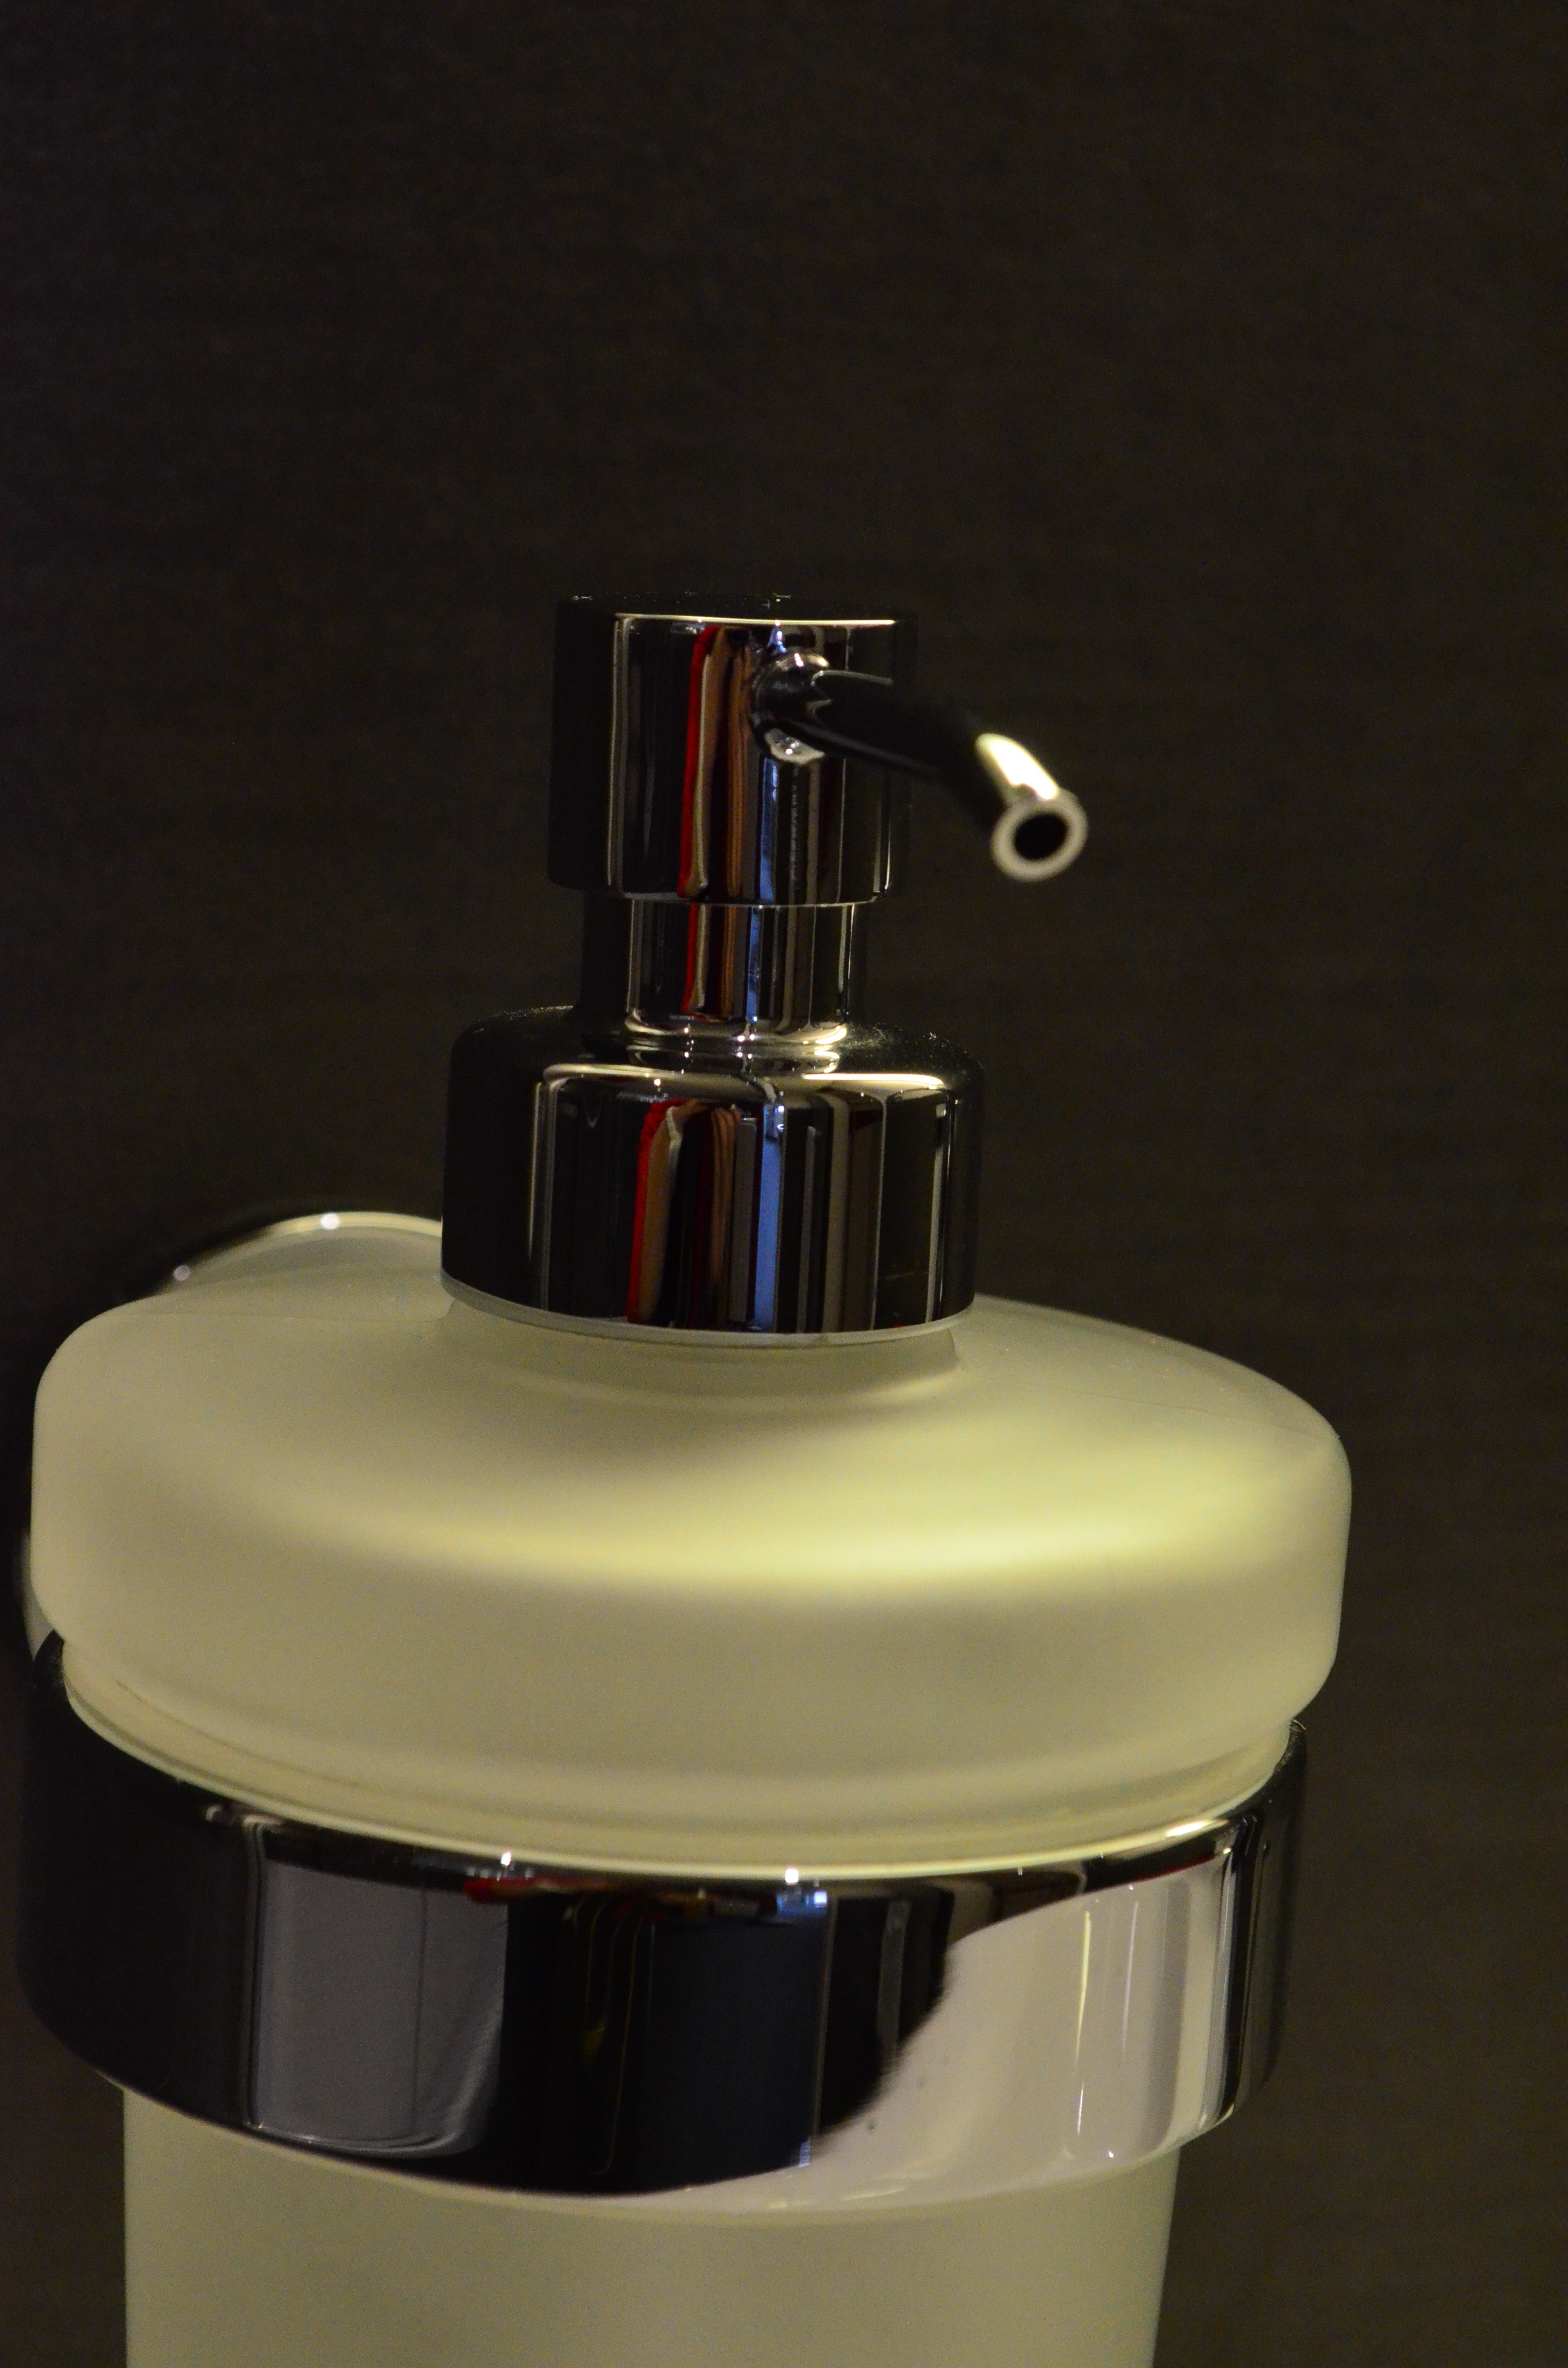
bottle, lighting, product, bathroom fixtures, soap dispenser, toiletry, bathroom equipment